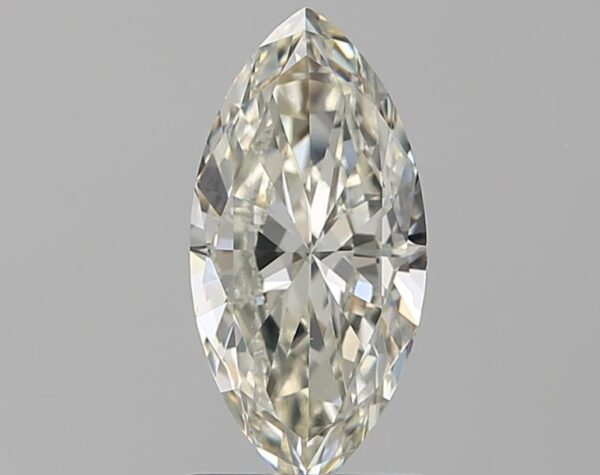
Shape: marquise
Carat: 1
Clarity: VS2
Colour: J
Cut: VG
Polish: EX
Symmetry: VG
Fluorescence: ST
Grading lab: GIA
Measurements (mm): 10.8 x 5.23 x 2.88